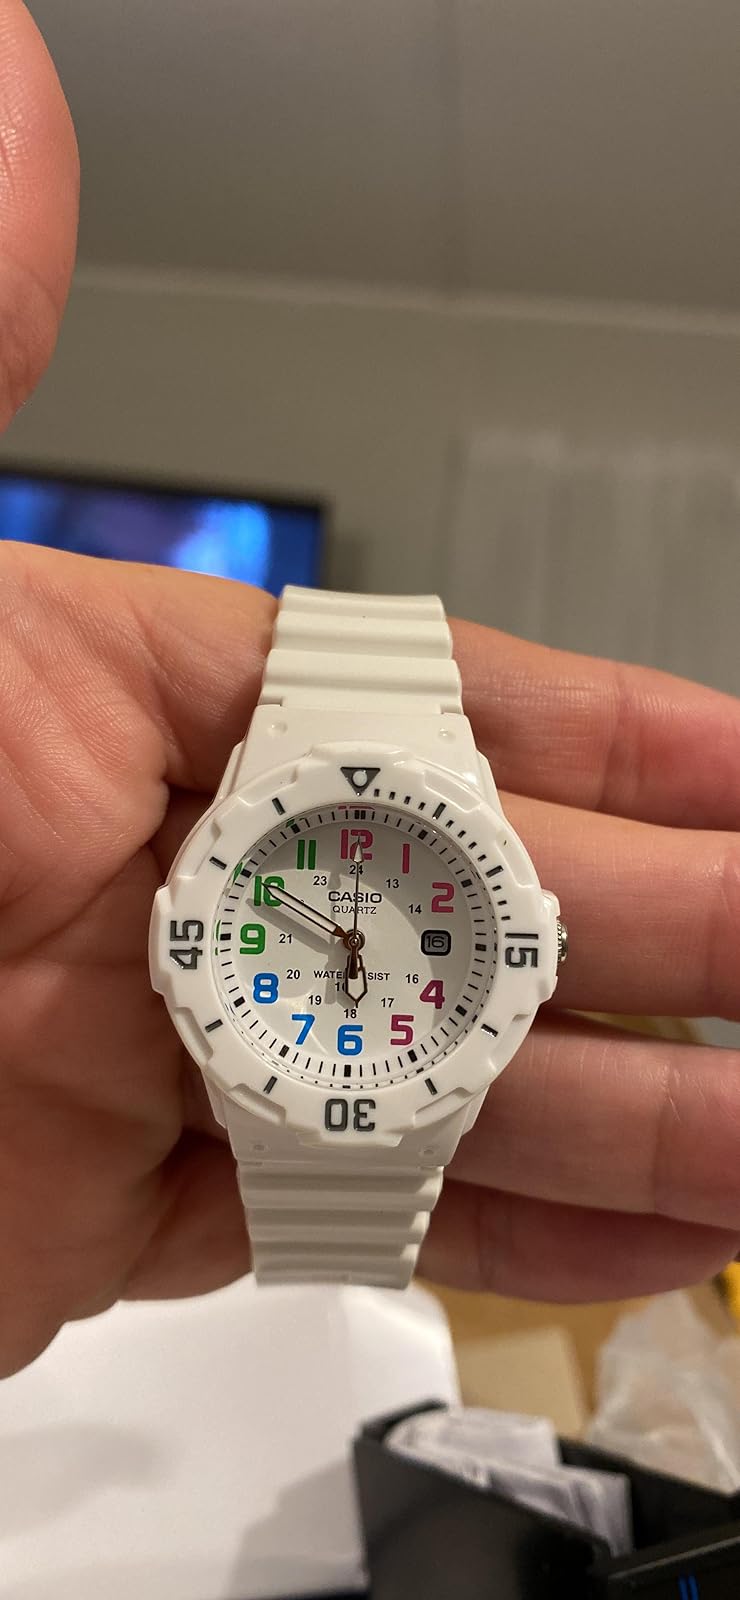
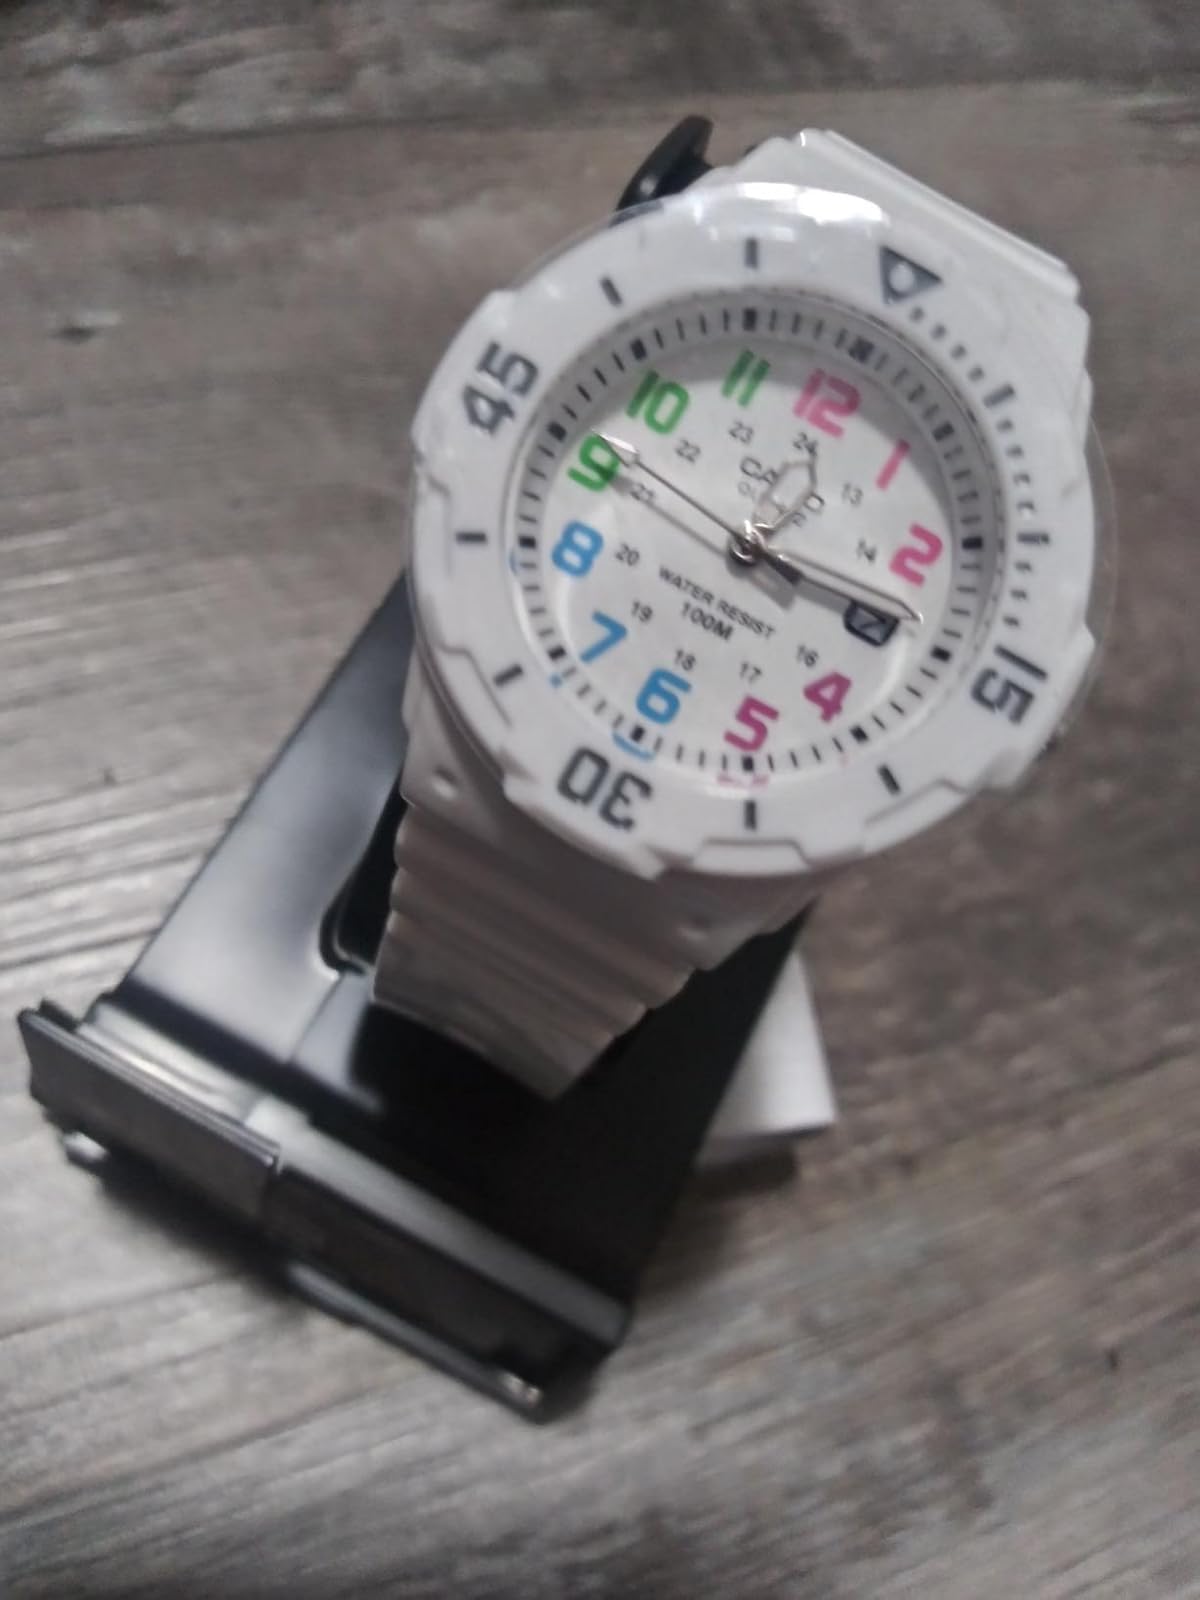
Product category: accessories_watch
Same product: yes